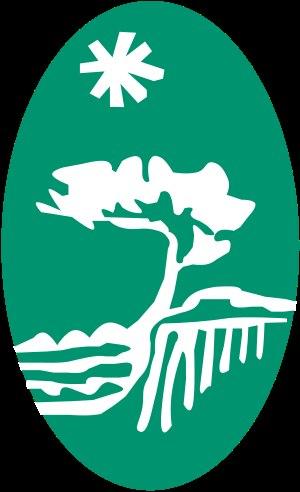
Le Parc naturel régional de la Narbonnaise en Méditerranée est un parc naturel régional français créé le 18 décembre 2003, situé dans le département de l'Aude.